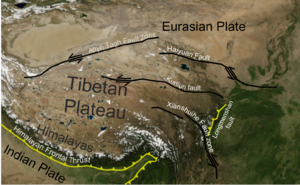
La plaque de Lhassa est une ancienne plaque tectonique de la lithosphère de la planète Terre.